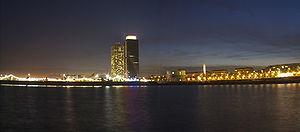
Barcelone [baʁsəlɔn] est la capitale administrative et économique de la Catalogne, de la province de Barcelone, de la comarque du Barcelonès ainsi que de son aire et de sa région métropolitaines, en Espagne.